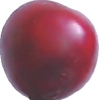
Label: cherry_wax_red